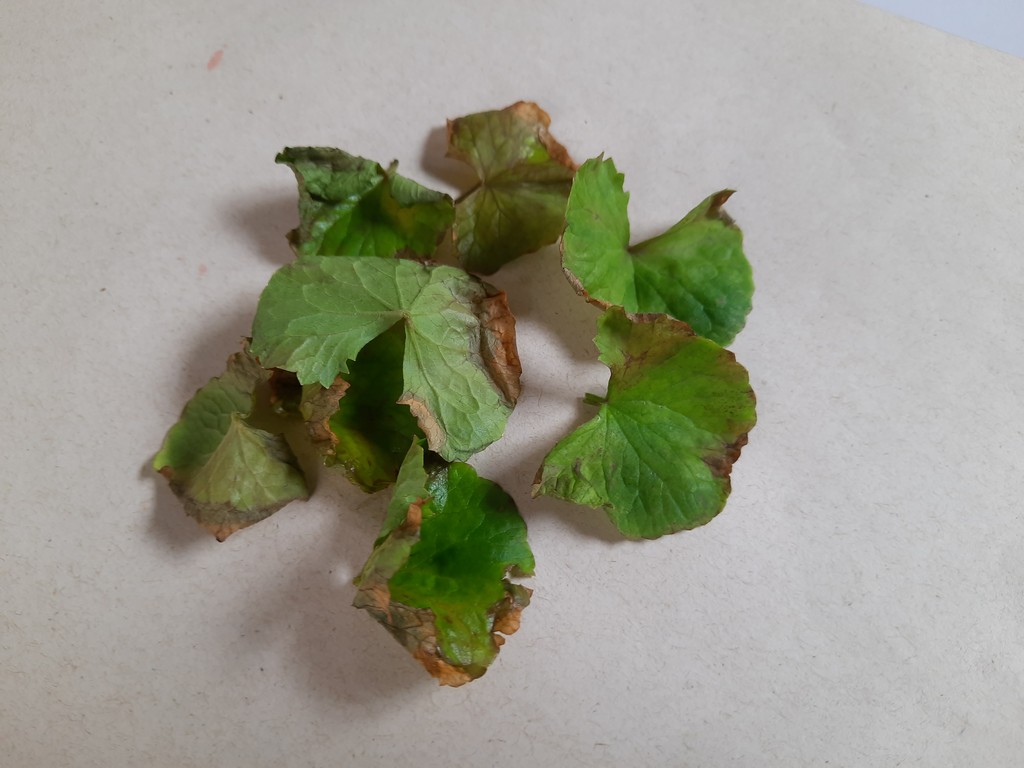
Label: Unhealthy